The Current War

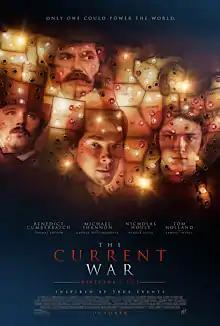
Theatrical release poster

The Current War is a 2017 historical drama film inspired by the 19th-century competition between Thomas Edison and George Westinghouse over which electric power delivery system would be used in the United States (often referred to as the "war of the currents"). Directed by Alfonso Gomez-Rejon, written by Michael Mitnick, and executive produced by Martin Scorsese and Steven Zaillian, the film stars Benedict Cumberbatch as Edison, Michael Shannon as Westinghouse, Nicholas Hoult as Nikola Tesla, and Tom Holland as Samuel Insull, alongside Katherine Waterston, Tuppence Middleton, Matthew Macfadyen and Damien Molony.